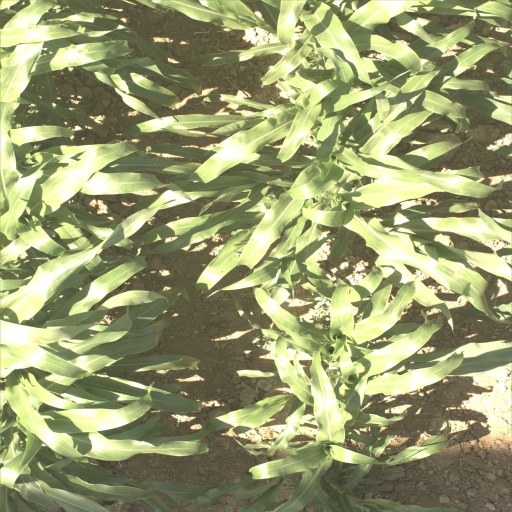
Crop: sorghum